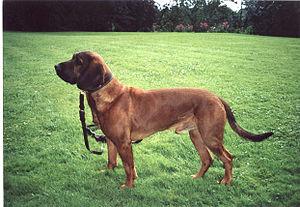
Le chien de recherche au sang du Hanovre, plus communément appelé chien de rouge du Hanovre ou rouge du Hanovre, est une race de chiens originaire d'Allemagne. C'est un chien courant de taille moyenne, robuste et athlétique, à la robe rouge-cerf. Le chien de rouge de Hanovre est un chien de chasse utilisé comme chien de recherche au sang.